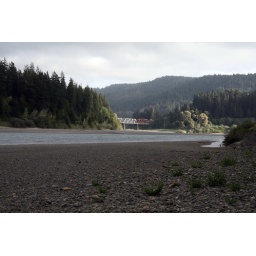
bridge over the Eel River along highway 101 in CA